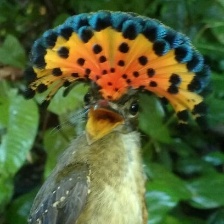
Species: ROYAL FLYCATCHER
Scientific name: ONYCHORHYNCHUS